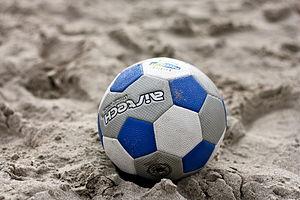
La loi 2 du football de plage fait partie des lois régissant le football de plage, maintenues par l'International Football Association Board. La loi 2 se rapporte au ballon.
Le football de plage, soccer de plage ou beach soccer est un sport qui s'apparente au football et qui se pratique sur du sable de plage. Il met aux prises deux équipes de cinq joueurs, avec des remplacements fréquents, sur un terrain à peu près trois fois plus petit que celui du football.